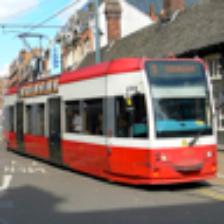
Label: NonHuman